Maria Amalia of Naples and Sicily

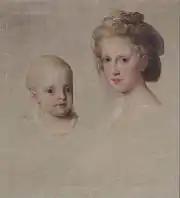
Maria Amalia (left) with her older sister Maria Luisa, by Angelica Kauffmann, 1782.

Maria Amalia was born on 26 April 1782 at the Caserta Palace just outside Naples. She was the tenth of eighteen children of Ferdinand I of the Two Sicilies and Maria Carolina of Austria.